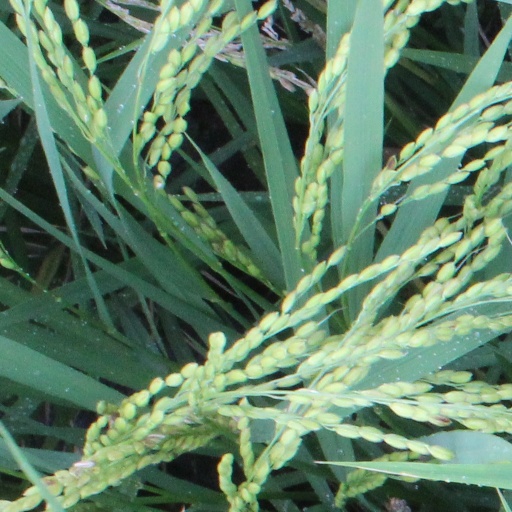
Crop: rice